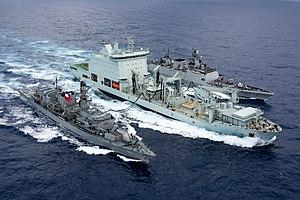
Cet article liste les classes des navires utilisés par la Marine royale canadienne des Forces canadiennes depuis sa création.